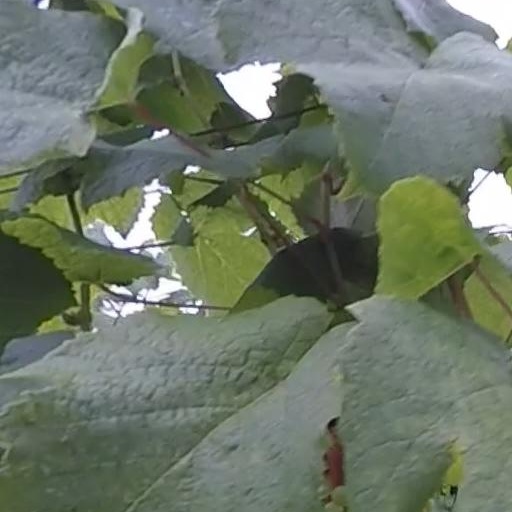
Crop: grape